Crotona Theatre

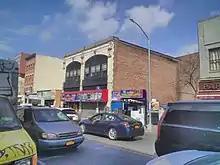
Crotona Theatre 2018

Crotona Theatre at 453 East Tremont Avenue, in Bronx, New York opened in 1912 showing vaudeville. It had 2,210 seats and was one of William Fox’s first large theaters. Designed by Thomas W. Lamb, it had a Beaux Arts auditorium wainscotted in marble and red tapestry covering the walls. Movie showings were added and in the silent era a twelve-piece orchestra and a three manual Moller pipe organ (Op. 216) provided accompaniment. It closed in 1959 and became a factory/warehouse.